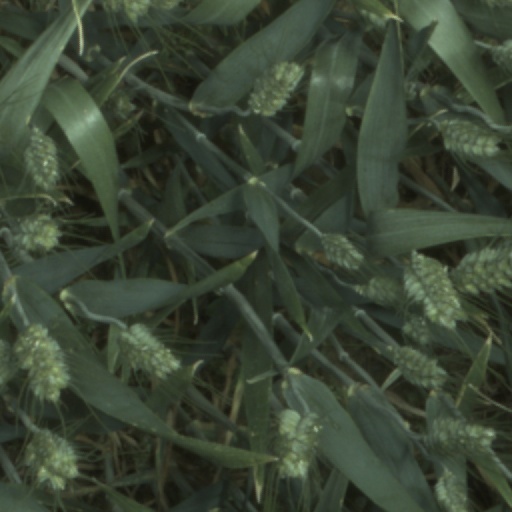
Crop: wheat